Earl of Home

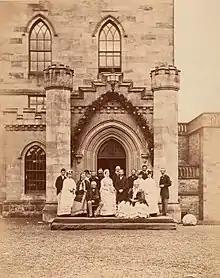
The 11th Earl and Countess of Home (seated) at the marriage of their son Lord Dunglass, Douglas Castle, 1870

Earl of Home is a title in the Peerage of Scotland. It was created in 1605 for Alexander Home of that Ilk, 6th Lord Home. The Earl of Home holds, among others, the subsidiary titles of Lord Home (created 1473) and Lord Dunglass (1605) in the Peerage of Scotland, and Baron Douglas, of Douglas in the County of Lanark (1875), in the Peerage of the United Kingdom. Various Earls of Home have also claimed the title of Lord Hume of Berwick. The Earl is also "Chief of the Name and Arms of Home" and "heir general" to the House of Douglas. The title of Lord Dunglass is used as a courtesy title by the eldest son of the Earl.